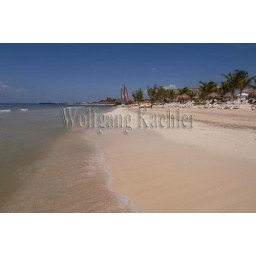
Mexico, yucatan, near cancun, riviera maya, blue bay grand esmeralda resort, white sand beach